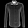
Label: Shirt